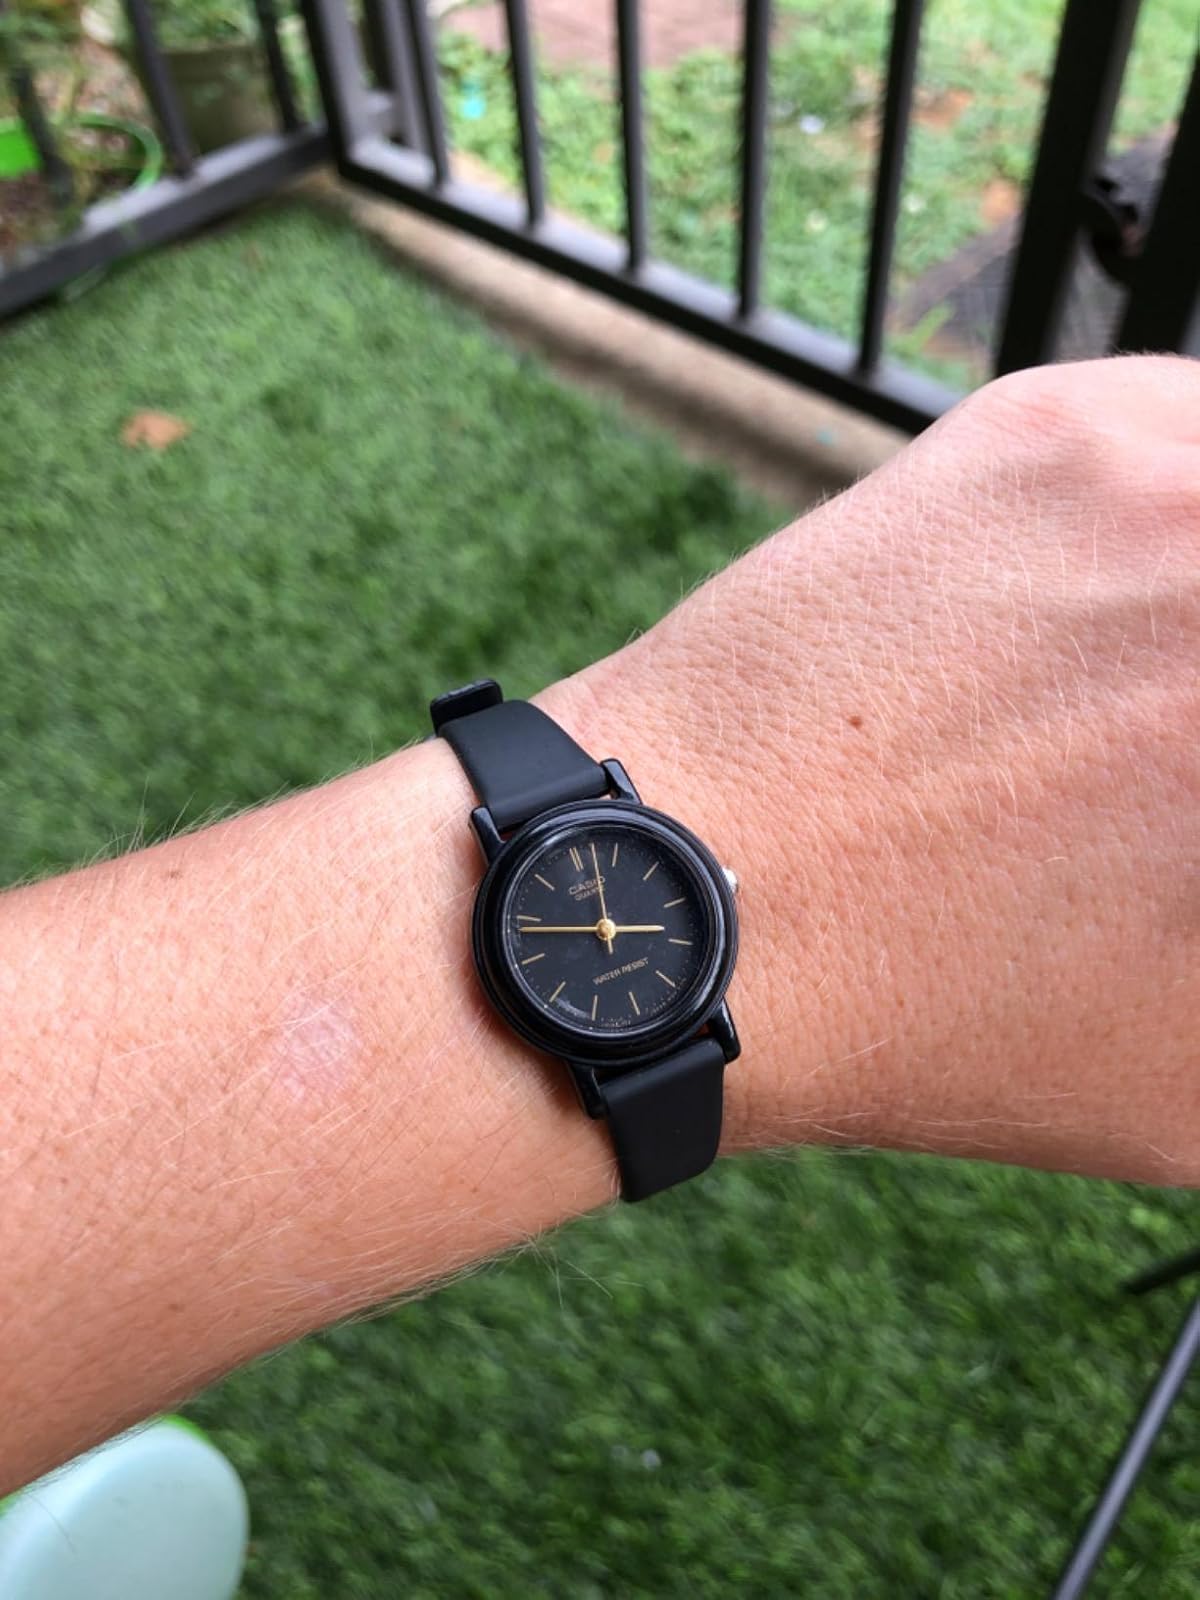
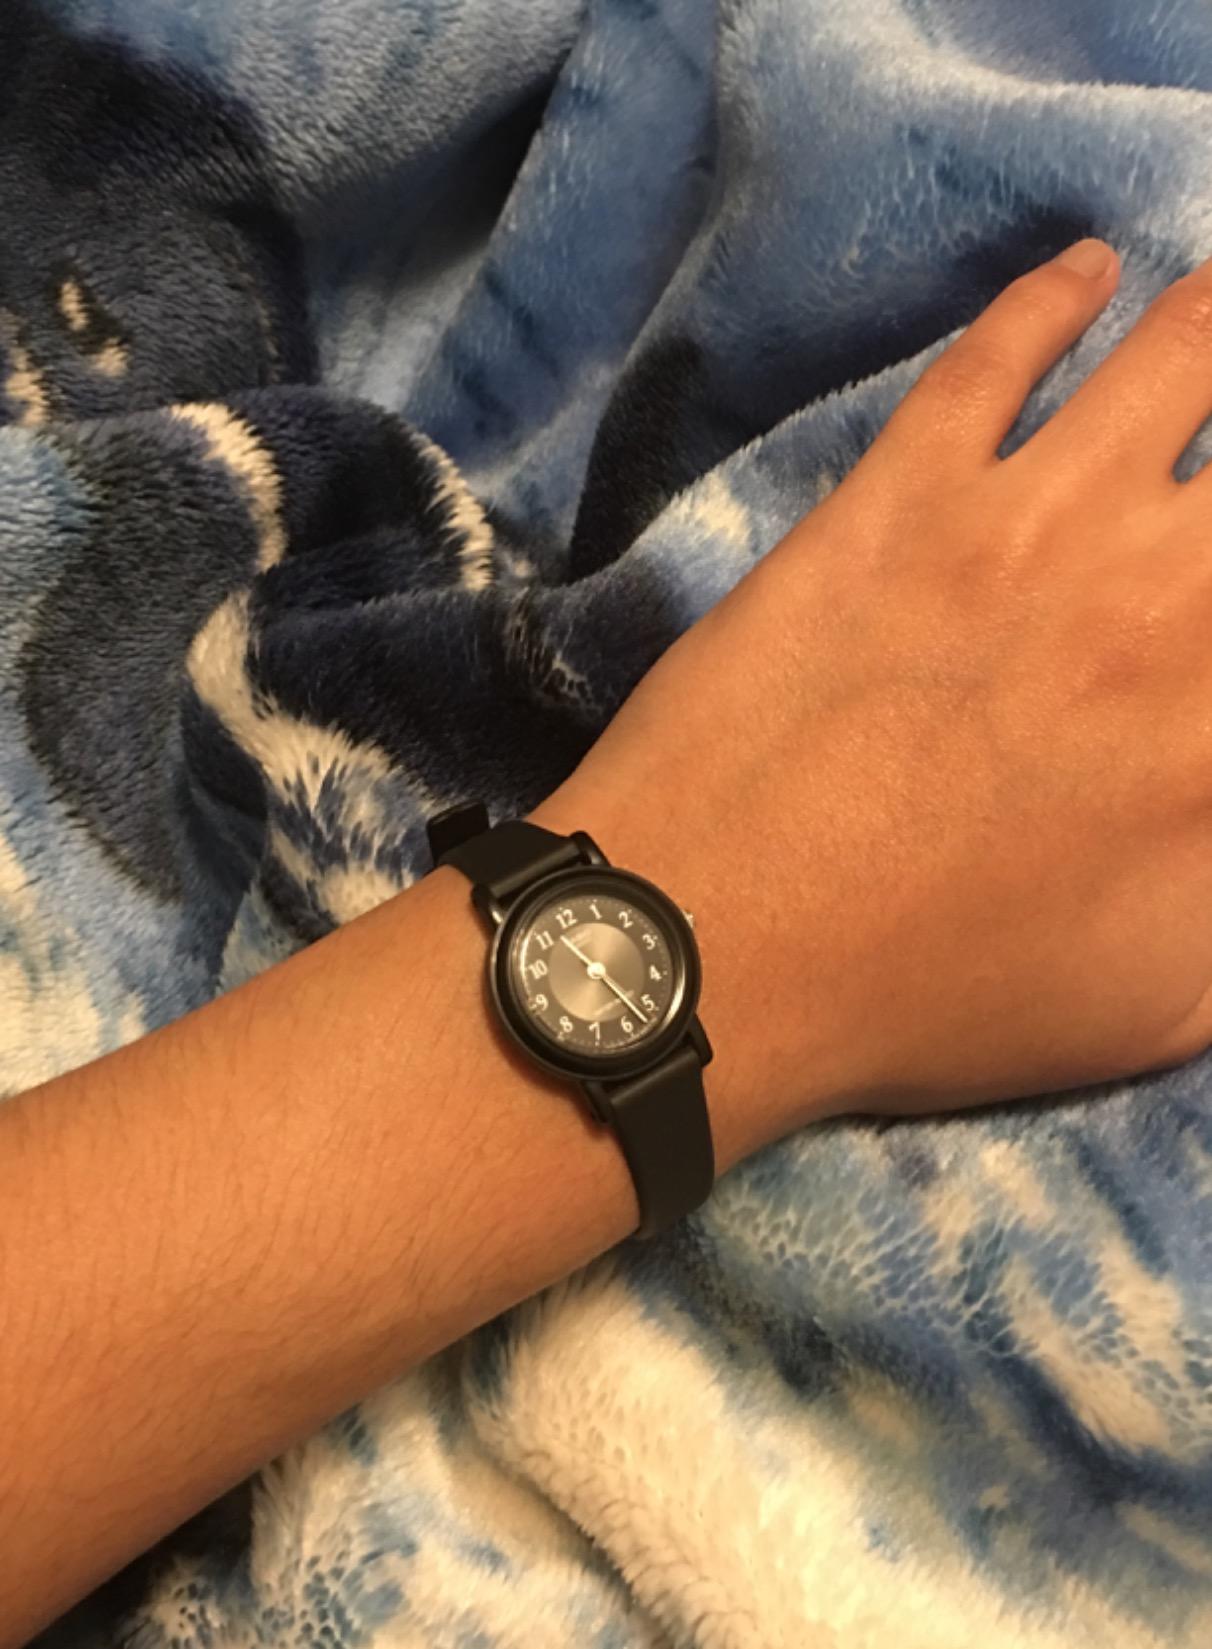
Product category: accessories_watch
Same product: no